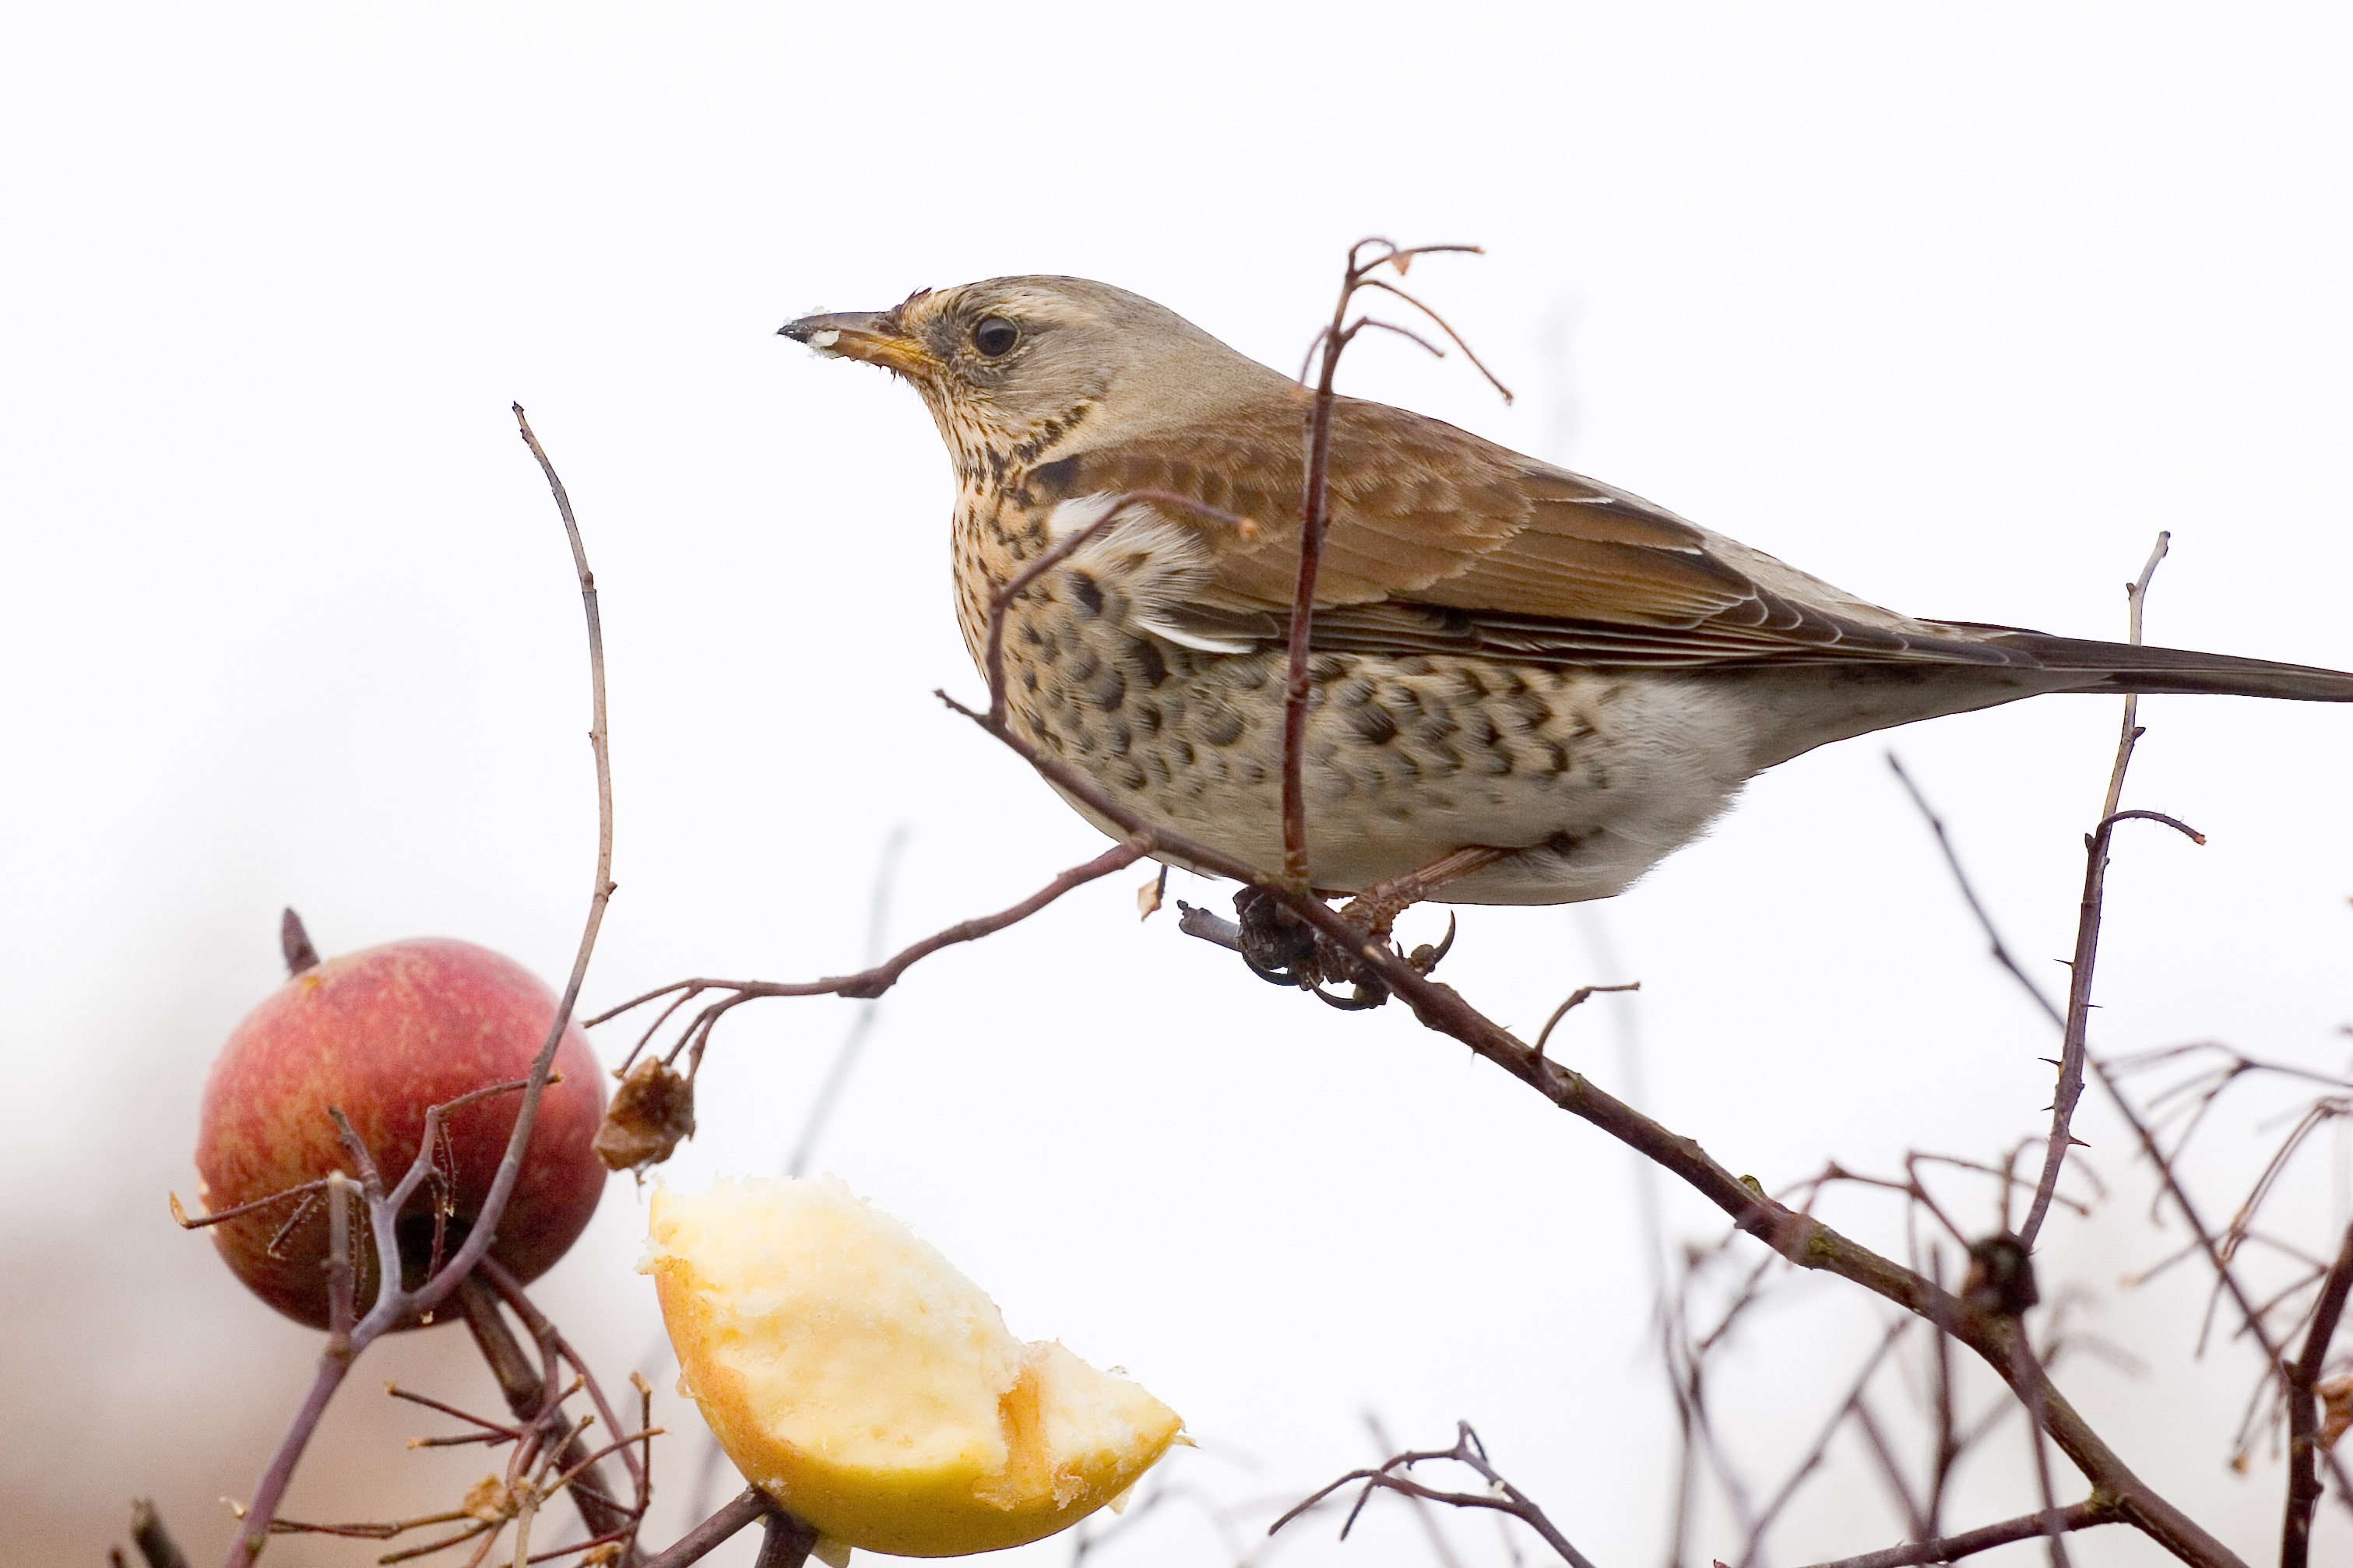
branch, bird, beak, natural, fauna, vertebrate, sparrow, finch, blackbird, thrush, brambling, wren, house sparrow, old world flycatcher, fieldfare, perching bird, emberizidae, nightingale, ortolan bunting, turdus pilaris